My Life as Liz

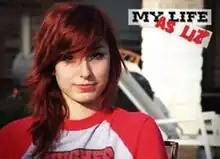
Season one promotional photo

My Life as Liz is a mockumentary-style American comedy television series that centers on the life of Liz Lee, a misfit high-school senior living in a small town in Texas. The series debuted on MTV on January 18, 2010.